Tony Hoar

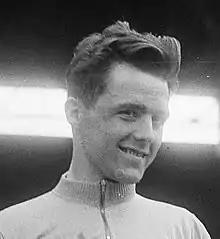
Tony Hoar (1955)

Tony Hoar (10 February 1932 – 5 October 2019) was a British racing cyclist. He represented England in the road race at the 1954 British Empire and Commonwealth Games in Vancouver, Canada.